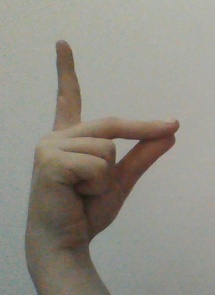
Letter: ta